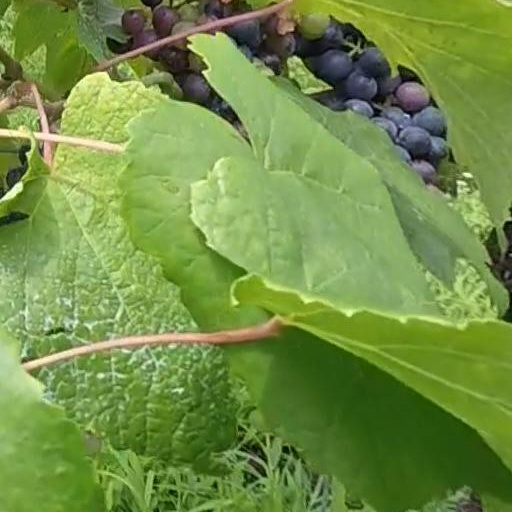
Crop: grape